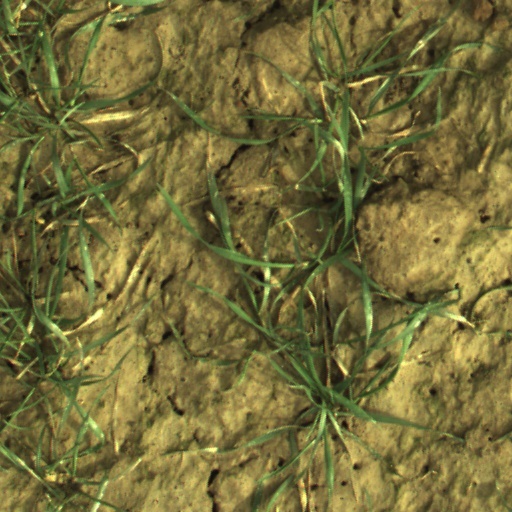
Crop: wheat